Joe Torre

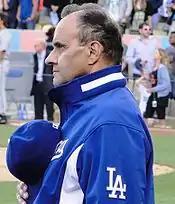
Torre at Dodger Stadium, May 2010

After two Yankees losses to the Cleveland Indians in the Division Series, Steinbrenner said in an interview that Torre's contract would not be renewed if the Yankees did not defeat the Indians. The Yankees saved their season, and potentially Torre's job, for one day, as they won Game 3 at Yankee Stadium. Following the Yankees' elimination the following night, earning them another first-round exit, Torre's fate remained uncertain. That night, as he went out to make what would be his last pitching change with the team, the fans in Yankee Stadium chanted his name.